Edward H. Dewey

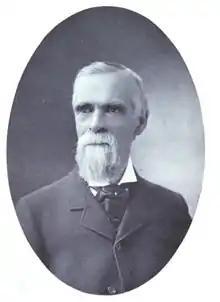

Edward Hooker Dewey (21 May 1837 – 21 December 1904) was an American physician. He was a pioneer of therapeutic fasting and the inventor of the "No Breakfast Plan".